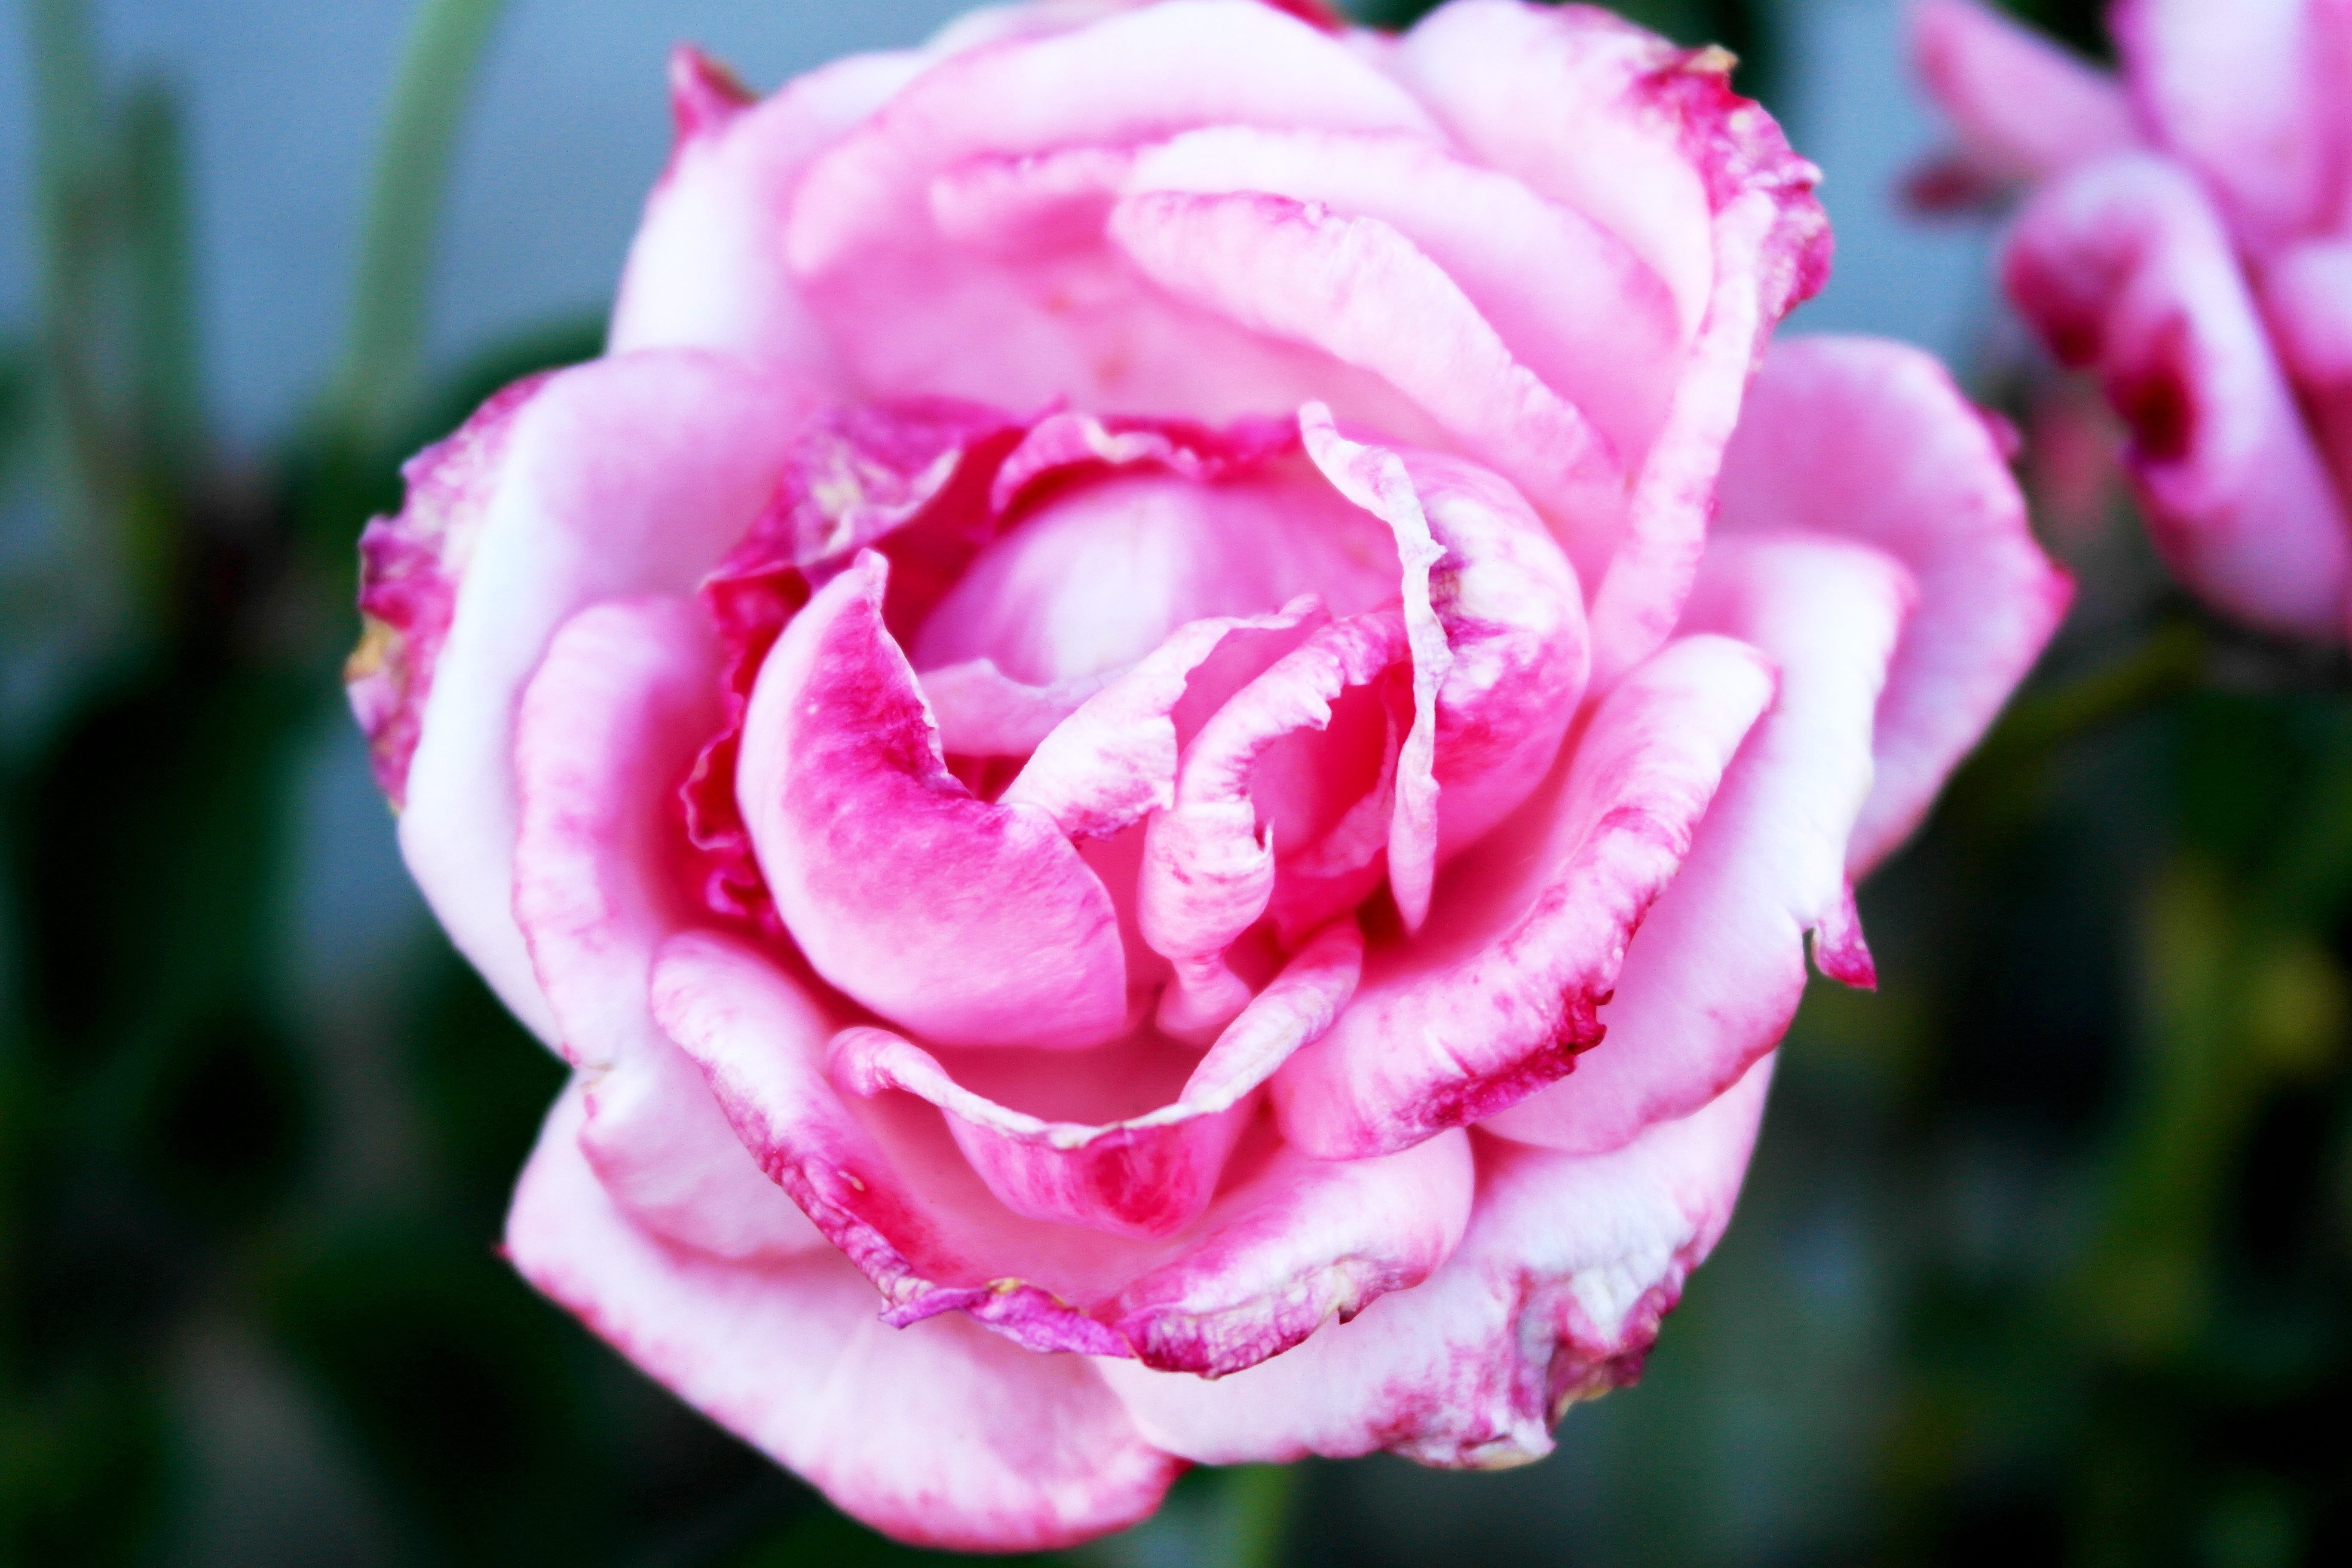
blossom, plant, flower, petal, love, rose, pink, flora, passion, floribunda, macro photography, valentine's day, pink roses, flowering plant, garden roses, rose family, plant stem, land plant, rosa centifolia